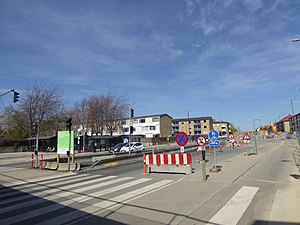
Ring 3 Letbane / Strækning
Der gøres klar til letbanen på Buddingevej.
Ring 3 Letbane er en kommende letbane i Københavns omegn, der kommer til at gå fra Lundtofte Station i nord til Ishøj Station i syd. Den forventes at komme til transportere 13-14 mio. passagerer årligt.